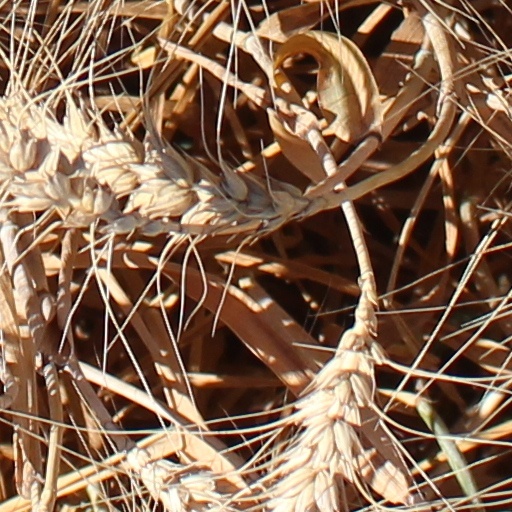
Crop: wheat